List of women's One Day International cricket grounds

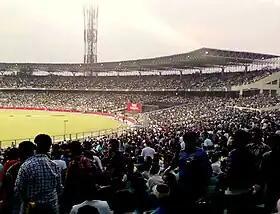
Eden Gardens, Kolkata (pictured in 2013), was the first ground in India to host a women's ODI. The ground hosted the final of the 1997 World Cup, which a crowd of almost 80,000 attended.

As of May 2025, 317 cricket grounds have hosted at least one match of women's One Day International (ODI) cricket. One Day Internationals were the second form of international women's cricket to be introduced, after Test matches. The first women's ODIs were played at the 1973 World Cup, and more than 1,400 women's ODIs have been played since. Thirty countries have hosted at least one women's ODI match.